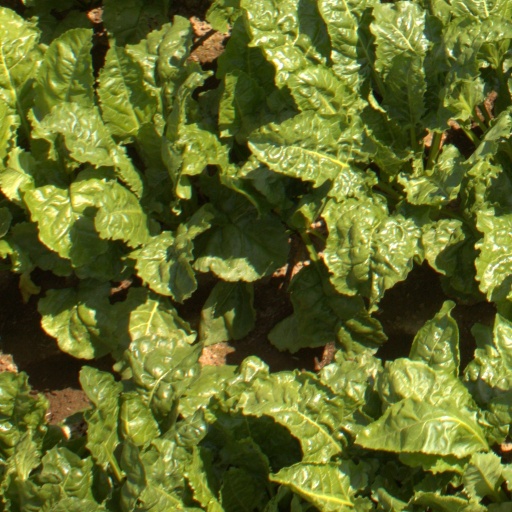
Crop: sugar beet